Question: Where is the boat at?
Tambaya: A Ina jirgin ruwan yake?
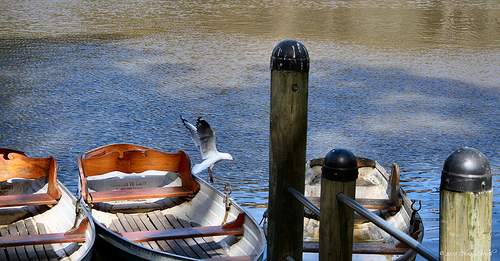
Answer: Dock.
Amsa: A tashar jirgin ruwa.